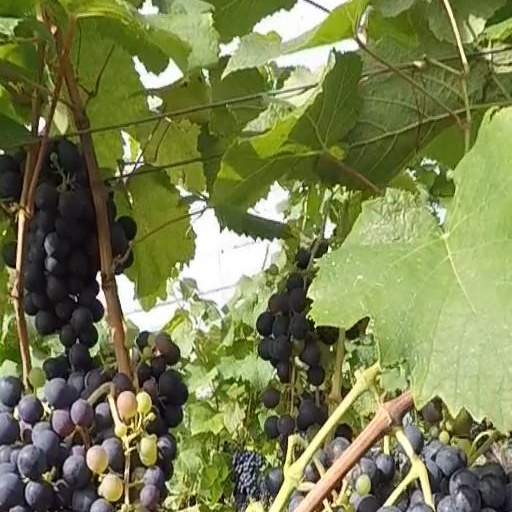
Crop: grape